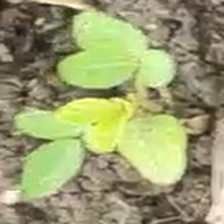
Weed species: Asian_Pigeonwings_(Clitoria Ternatea)